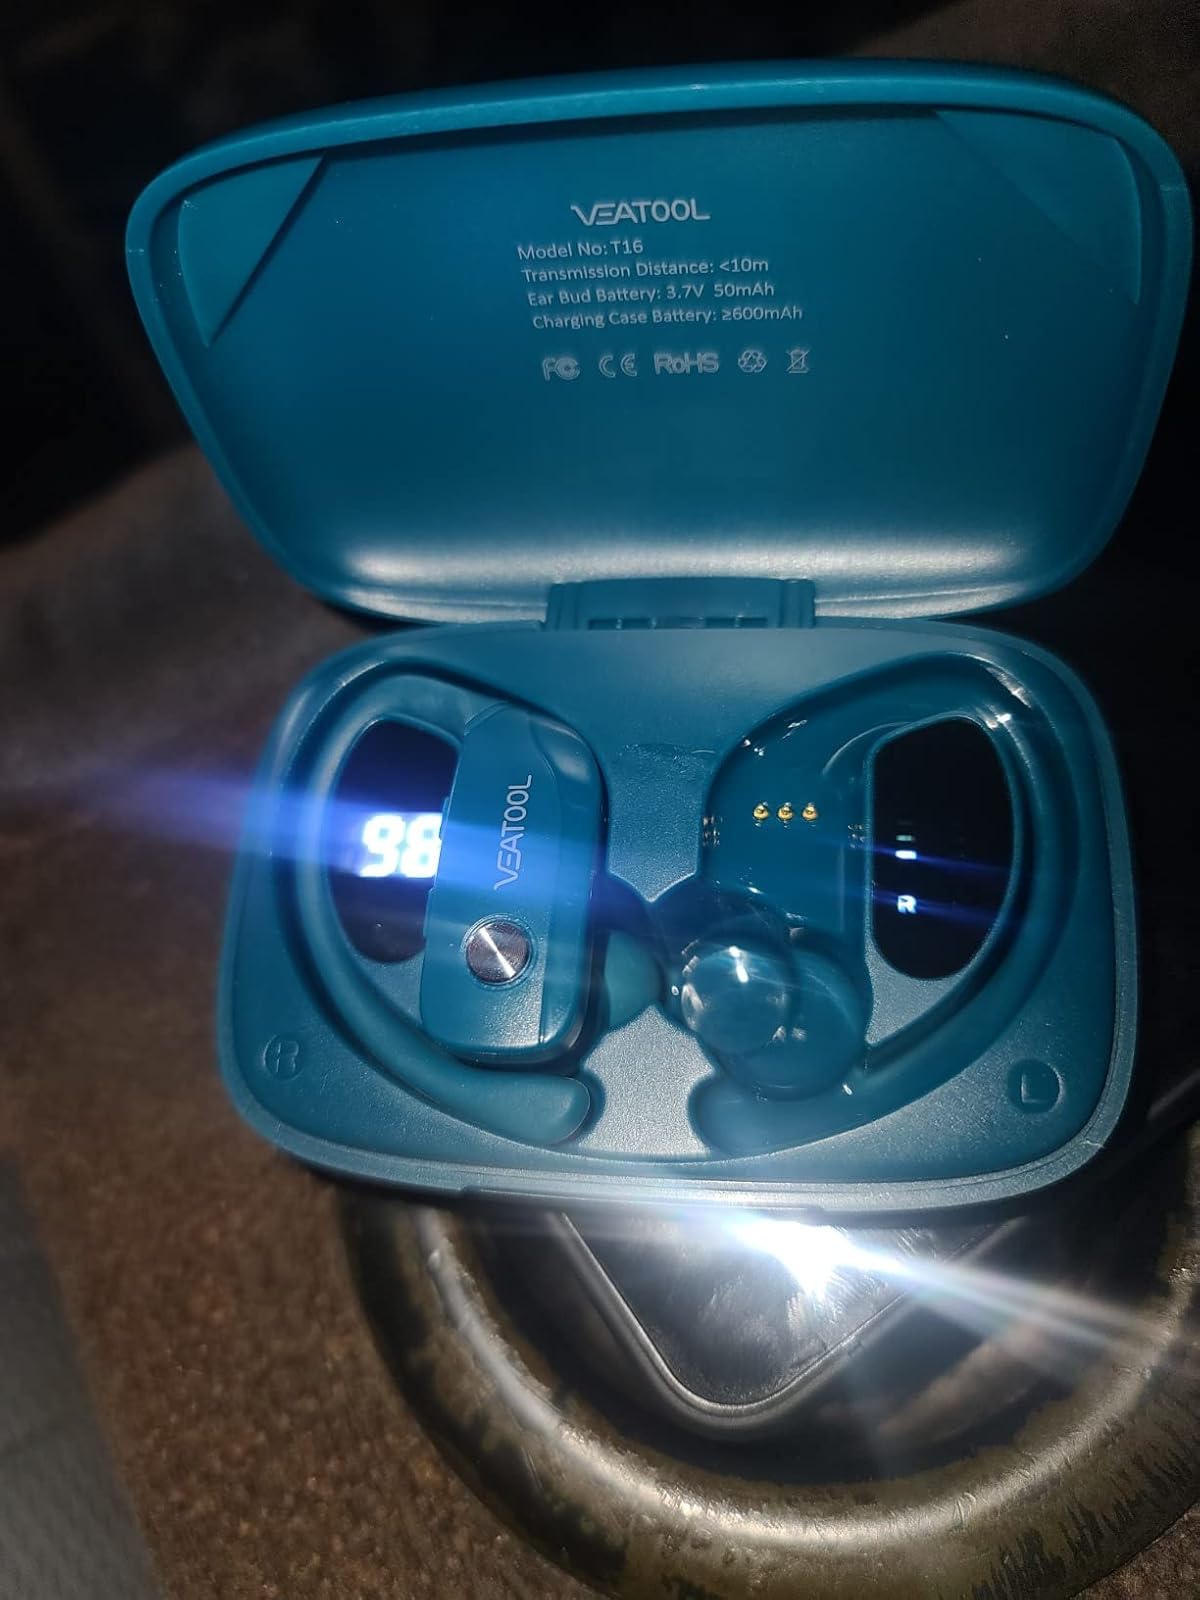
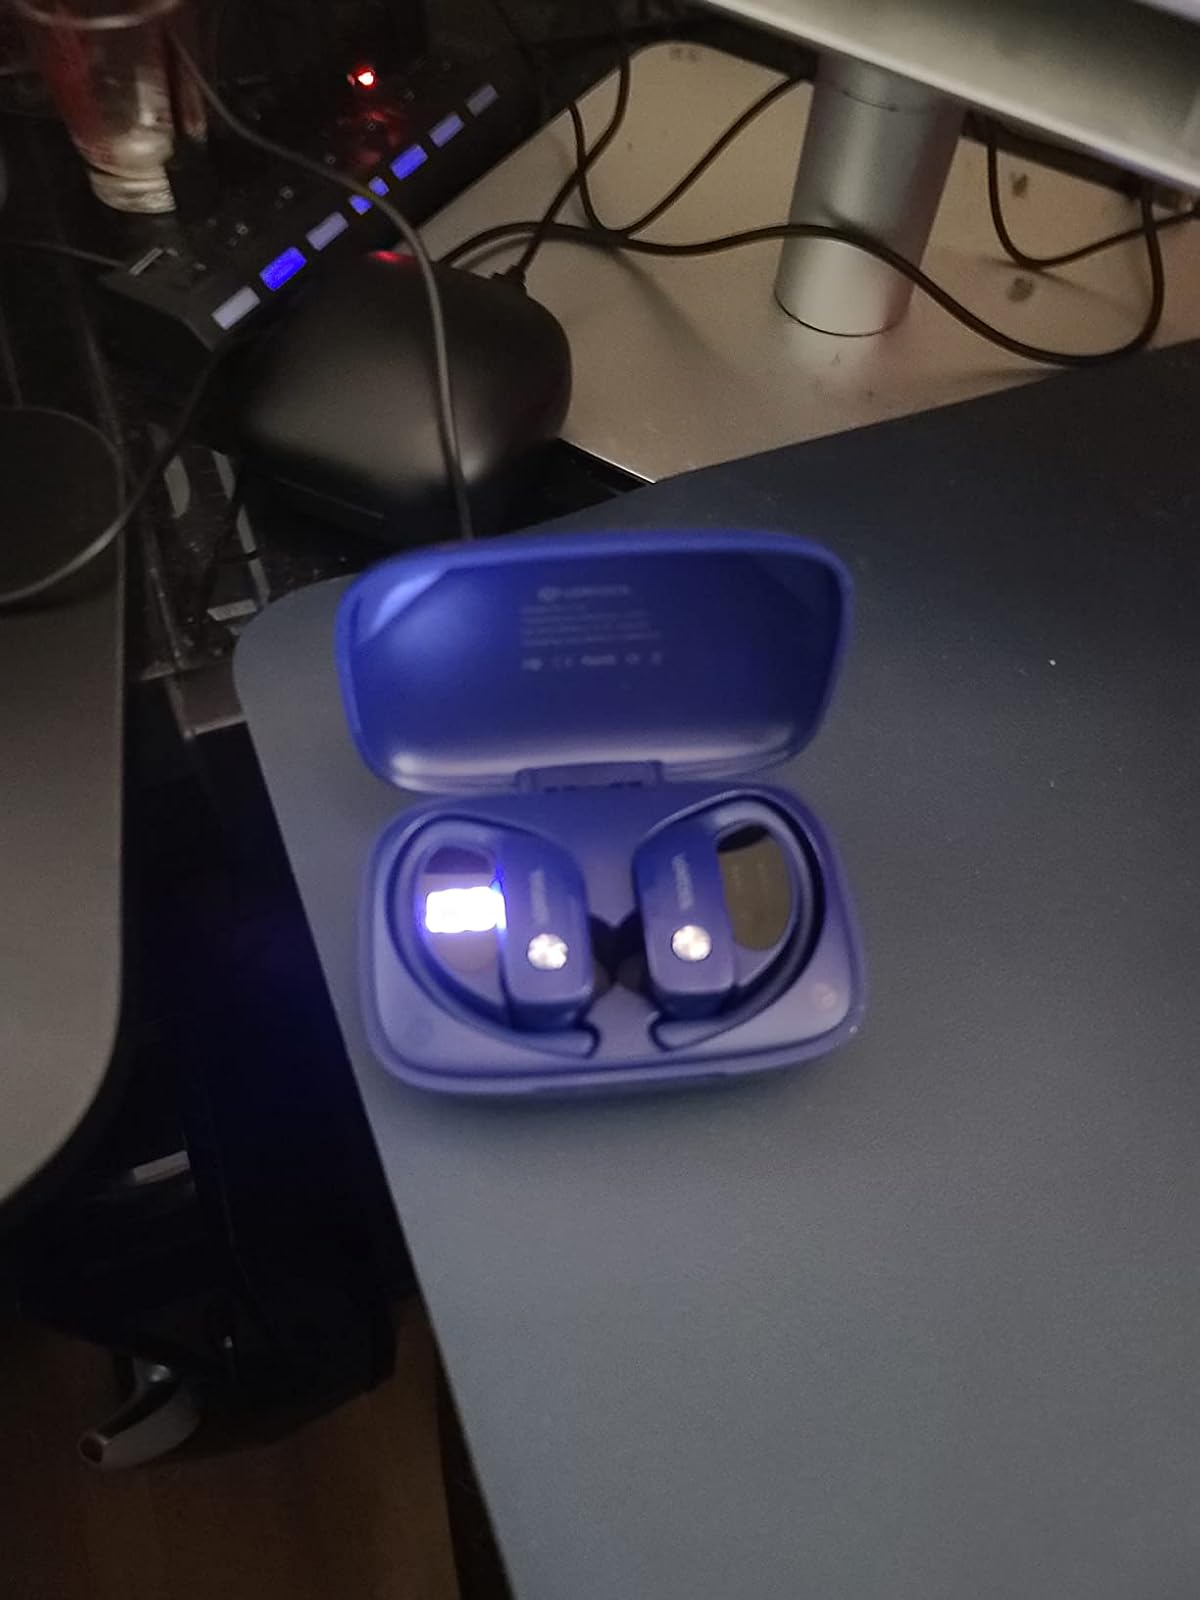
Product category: earbuds
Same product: no